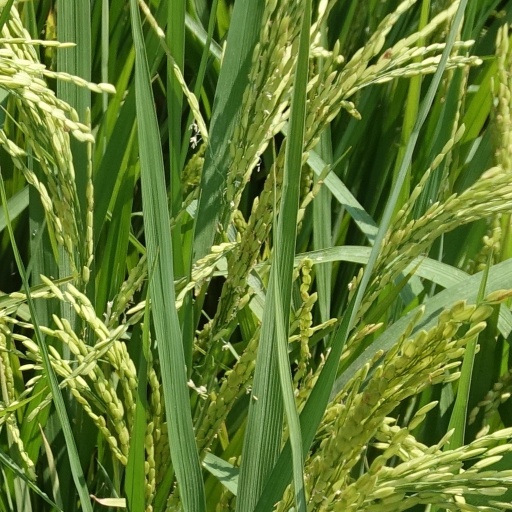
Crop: rice